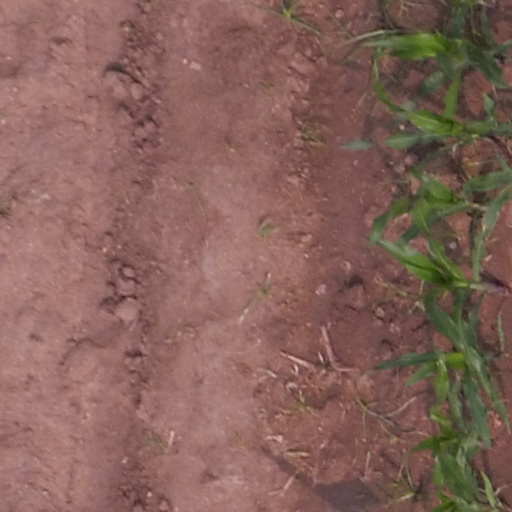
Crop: maize; corn